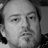
Emotion: sad